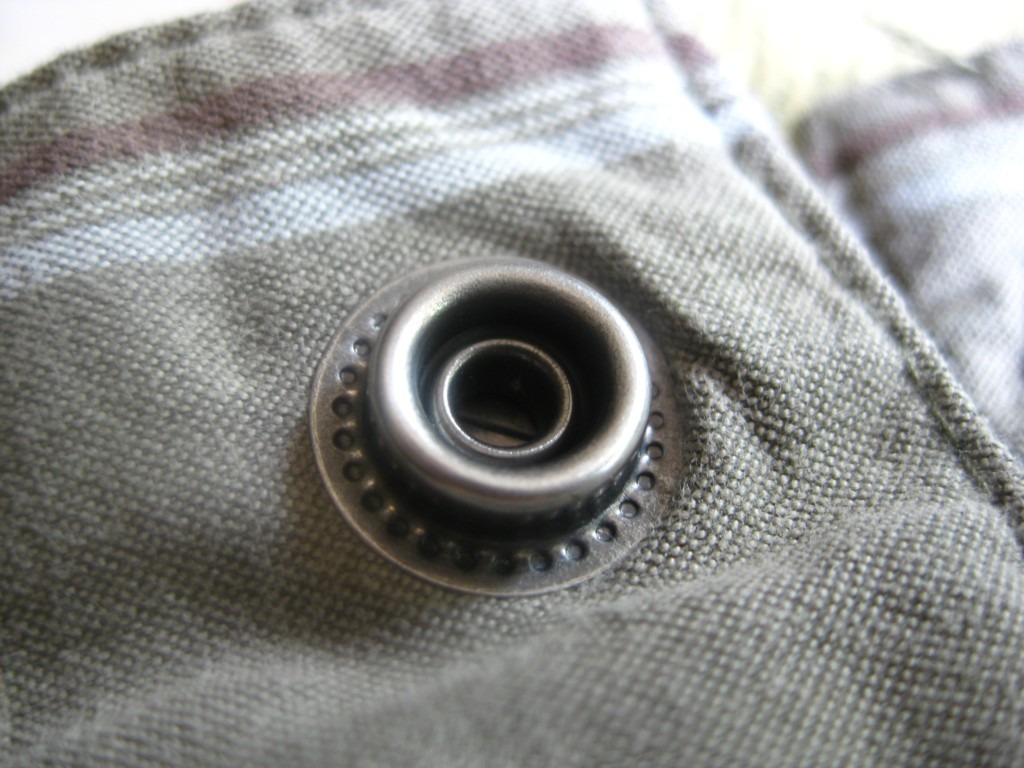
metal, clothing, button, sew, product, textile, brass, rivet, eyelet, push button, fashion accessory